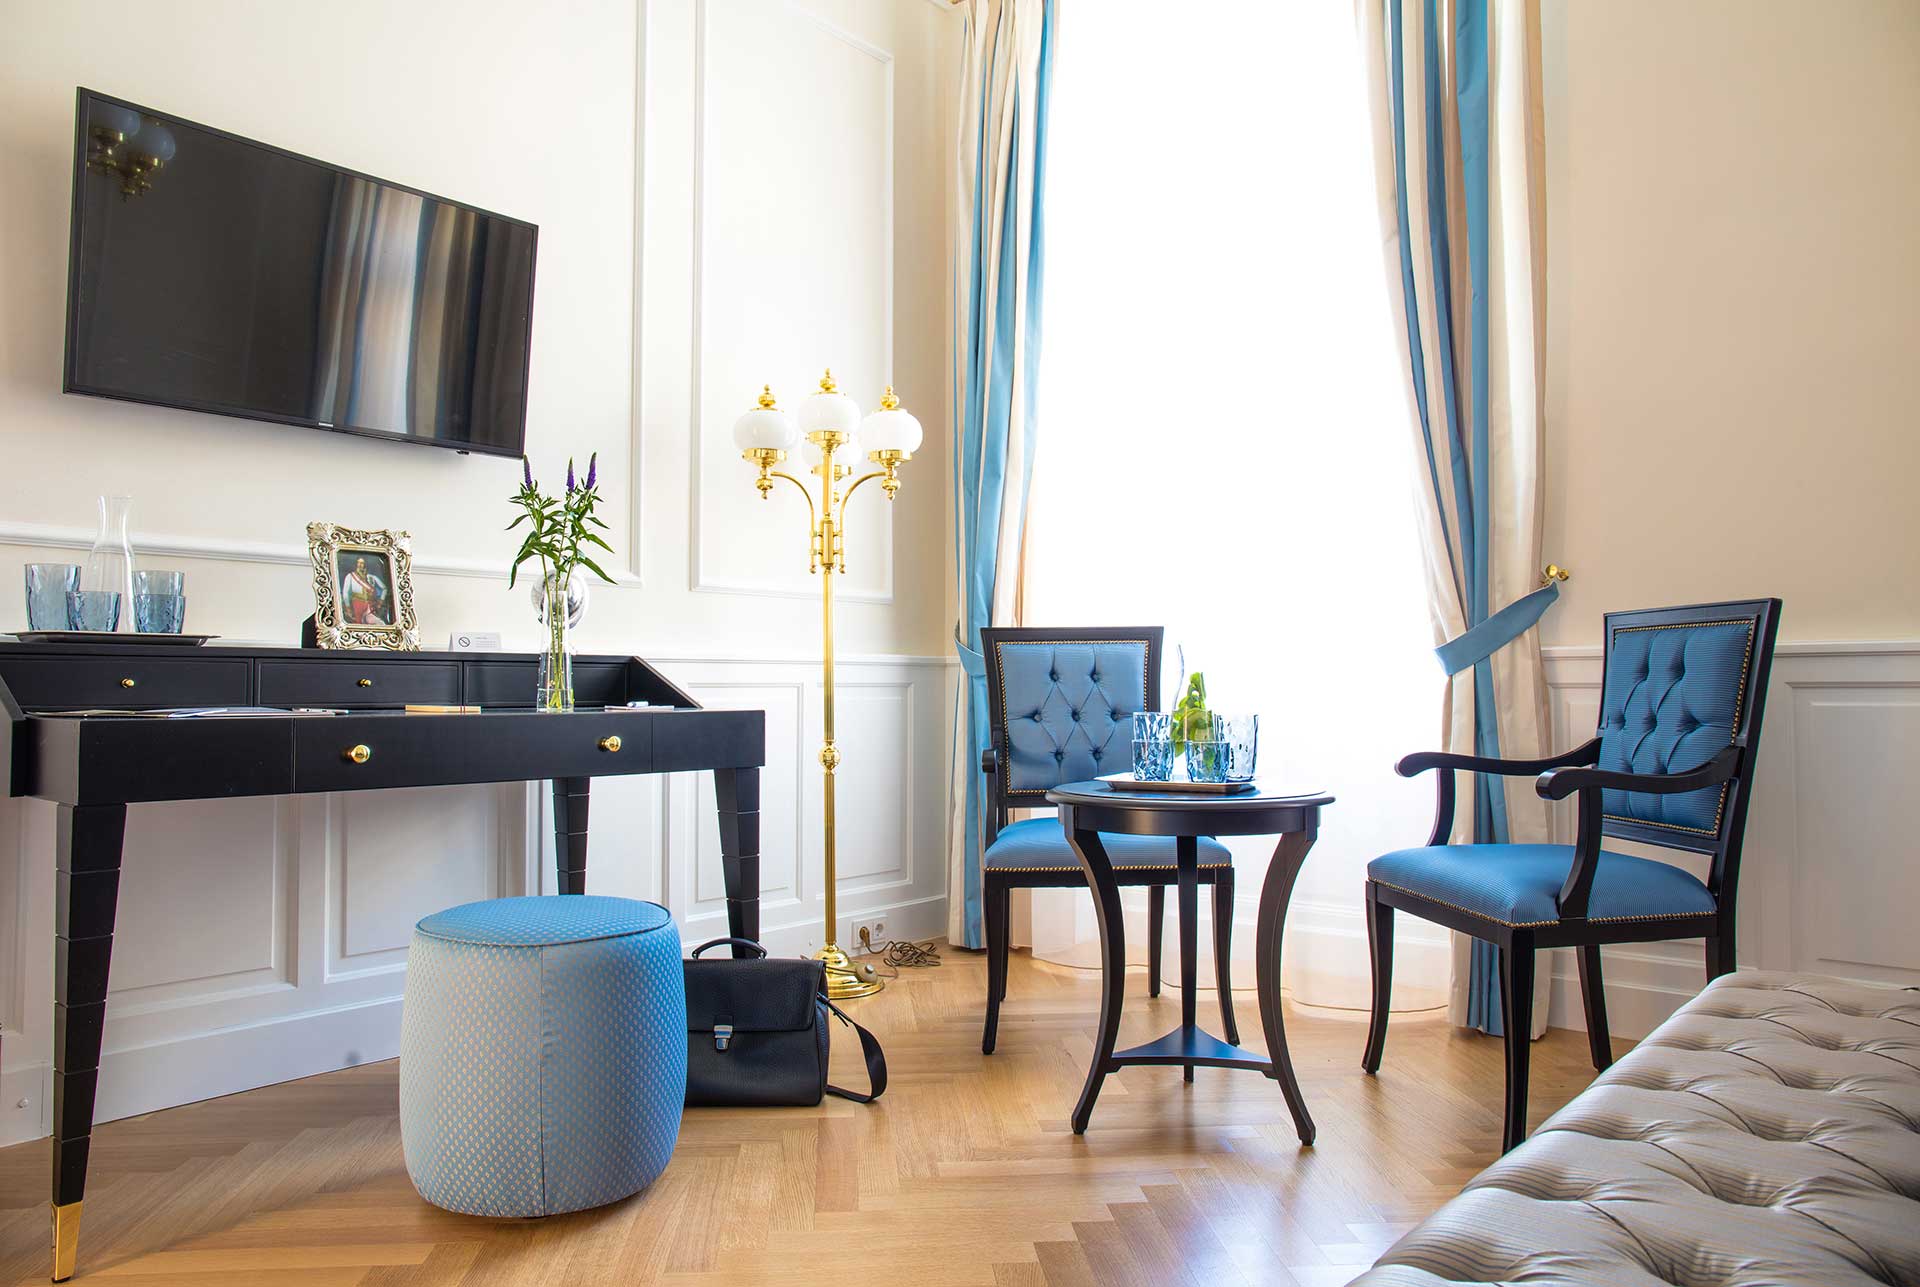
bedroom, room, furniture, blue, interior design, property, living room, table, floor, building, home, suite, coffee table, house, chair, Material property, flooring, real estate, architecture, dining room, desk, curtain, apartment, wood flooring, boutique hotel, comfort